Thomas Ken

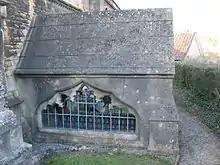
Crypt of Thomas Ken at the Church of St John the Baptist, Frome

Ken's poetical works were published in collected form in four volumes by W. Hawkins, his relative and executor, in 1721; his prose works were issued in 1838 in one volume, under the editorship of J. T. Round. A brief memoir was prefixed by Hawkins to a selection from Ken's works which he published in 1713; and a life, in two volumes, by the Rev. W. L. Bowles, appeared in 1830. But the standard biographies of Ken are those of John Lavicount Anderdon ("The Life of Thomas Ken, Bishop of Bath and Wells, by a Layman", 1851; 2nd ed., 1854) and of Dean Plumptre (2 vols., 1888; revised, 1890). See also the Rev. W. Hunt's article in the "Dictionary of National Biography".